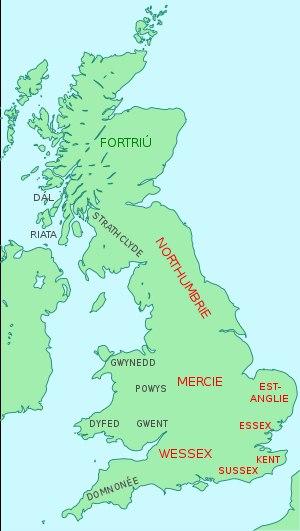
Eardwulf est roi de Northumbrie de 796 à 806, et peut-être à nouveau de 808 à une date inconnue, vers 810 ou 812, voire 830.
Cenwulf est roi de Mercie de 796 à sa mort, en 821.
Offa est roi de Mercie de 757 à sa mort, le 29 juillet 796.
Beorhtwulf ou Berhtwulf est roi de Mercie de 839 ou 840 à sa mort, vraisemblablement survenue en 852.